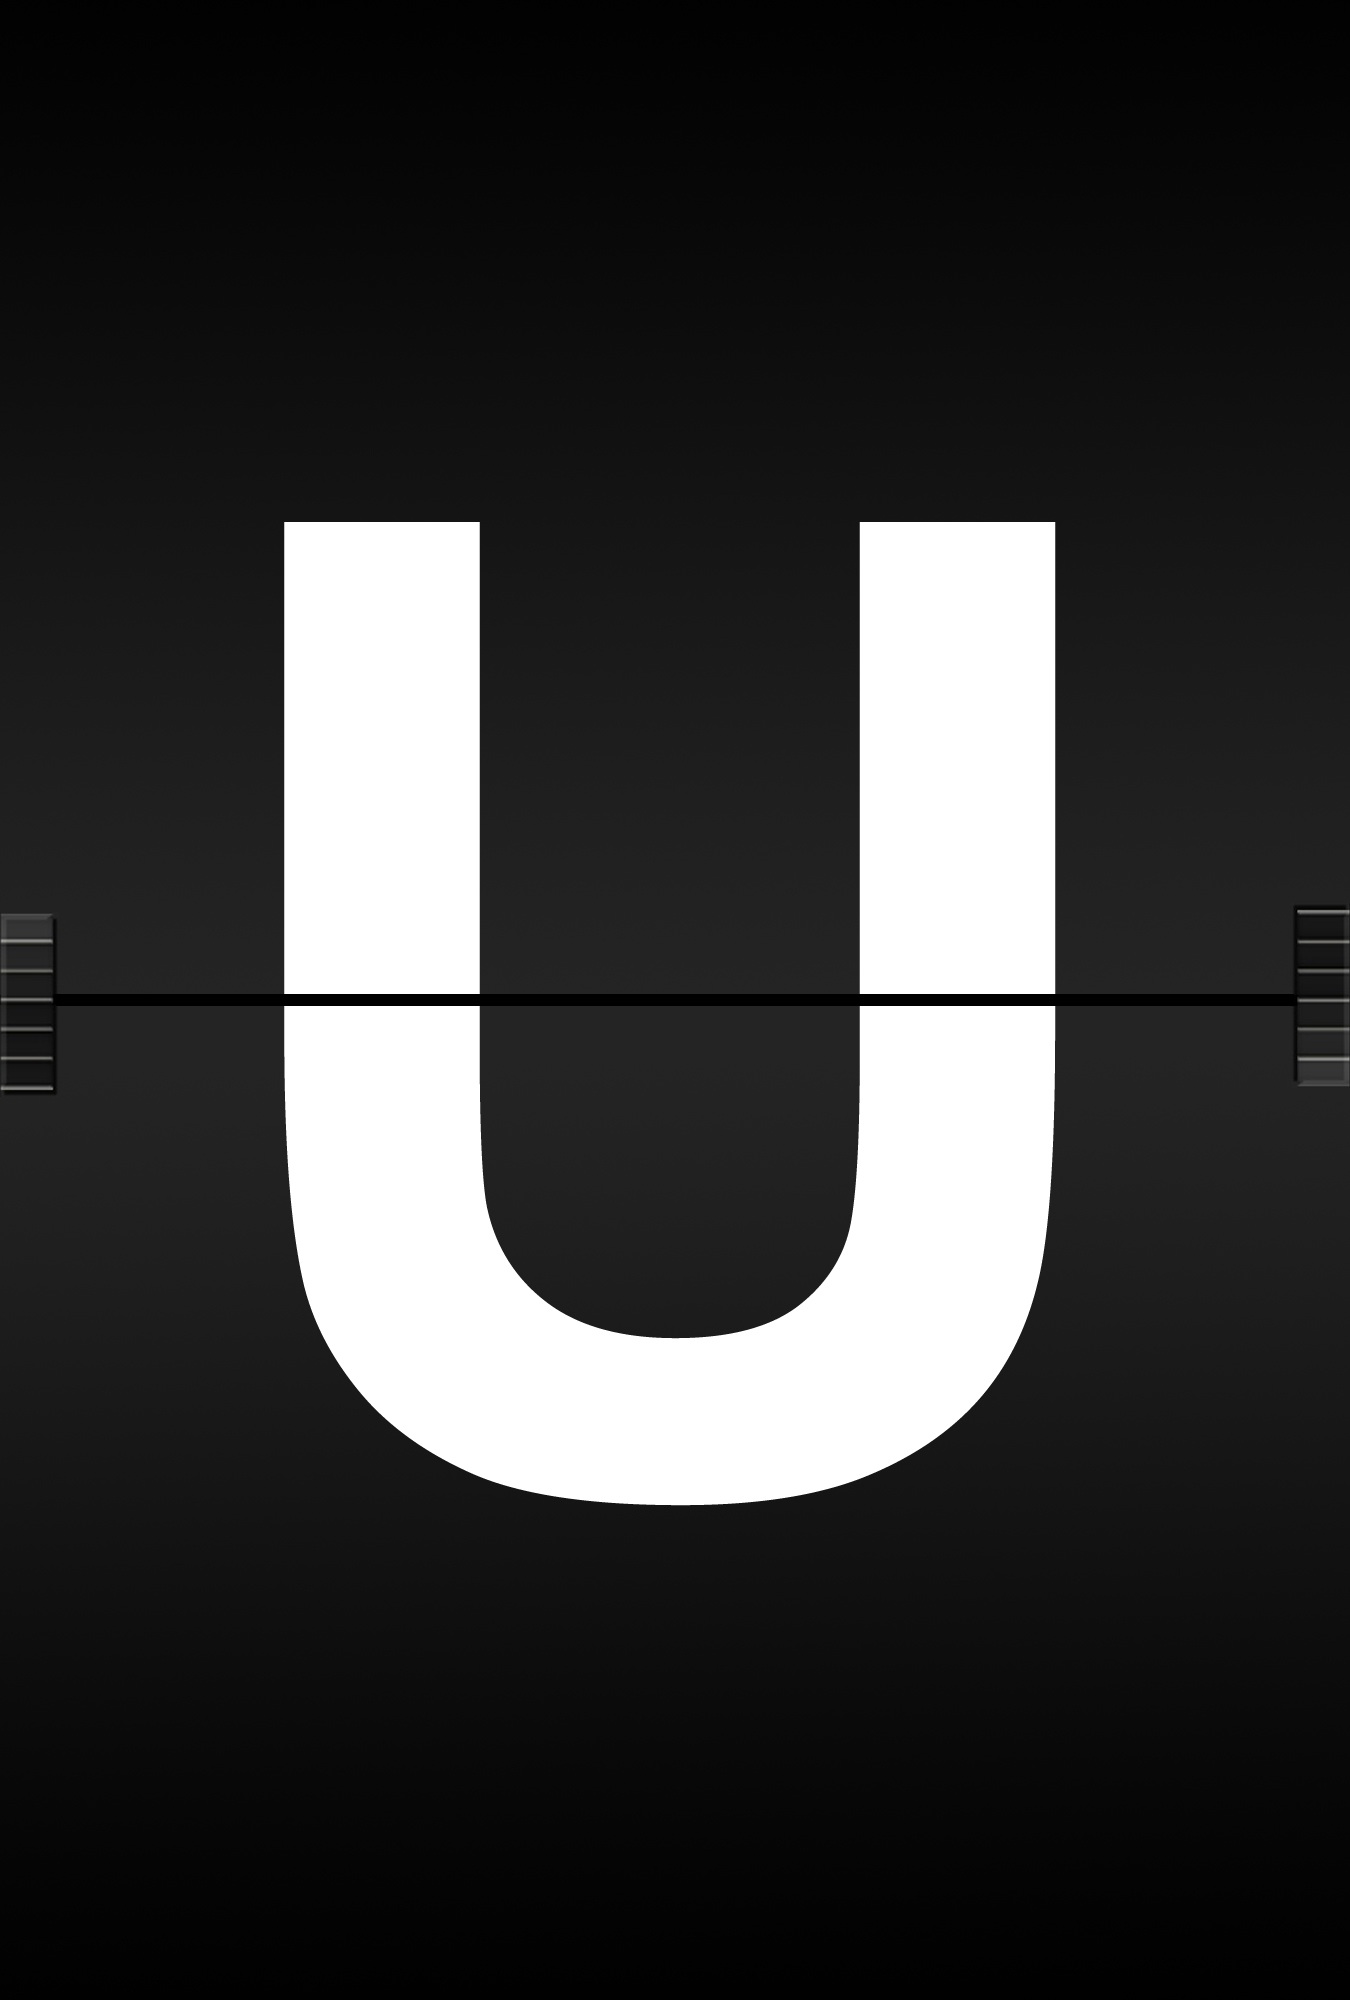
board, number, ad, airport, line, alphabet, communication, circle, brand, font, literacy, logo, text, diagram, school, letters, information, railway station, u, leave, symbols, scoreboard, abc, timeline, screenshot, language, journal font